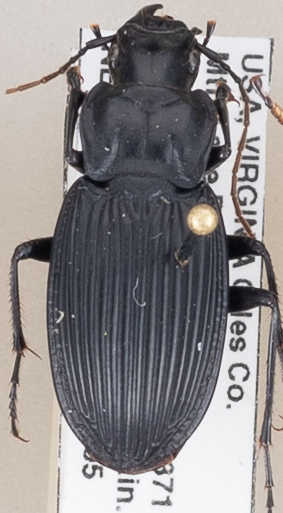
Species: Dicaelus teter
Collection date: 2018-06-05
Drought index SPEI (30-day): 0.552
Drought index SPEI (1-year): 0.47
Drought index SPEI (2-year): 0.63